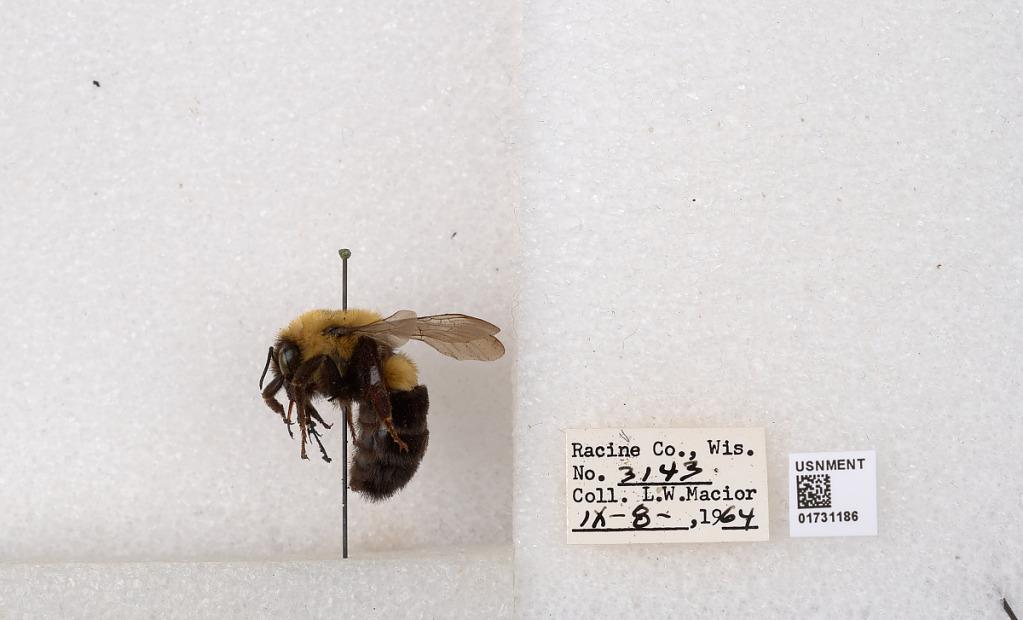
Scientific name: Bombus impatiens Cresson
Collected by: L. Macior
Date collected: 1964-9-8
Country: United States
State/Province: Wisconsin
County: Racine
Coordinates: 42.7299, -87.8123